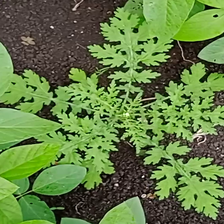
Weed species: Gajar_gavat_(Parthenium hysterophorus)